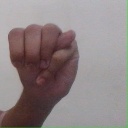
अक्षर: म